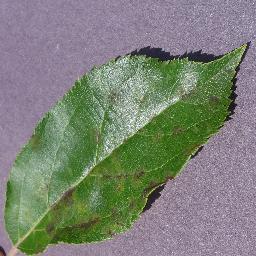
Label: Apple___Apple_scab